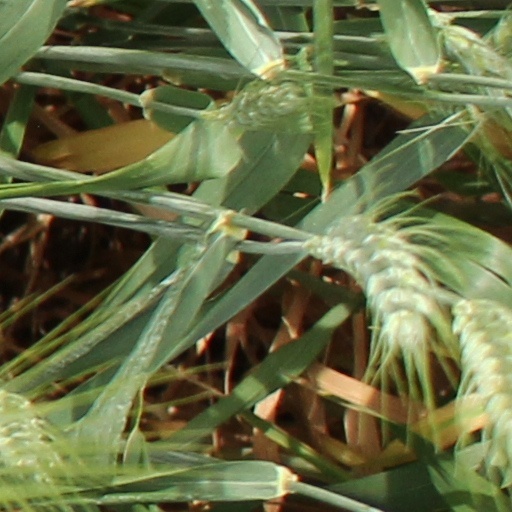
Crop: wheat